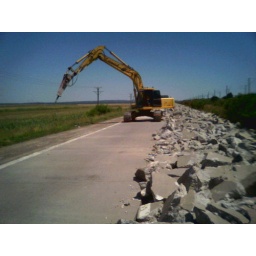
building a highway in absurdistan